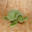
Label: turtle